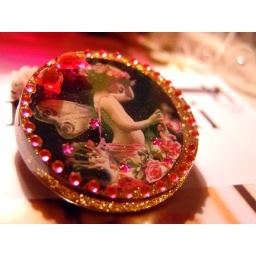
Beautifully handmade with resin, and sealed inside are girl, and tiny pink flower . handmade by me